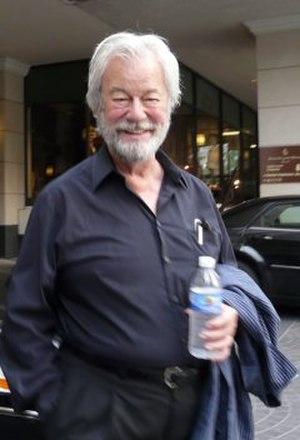
Gordon Pinsent est un acteur, réalisateur et scénariste canadien né le 12 juillet 1930 à Grand Falls.